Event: Ecuador Earthquake
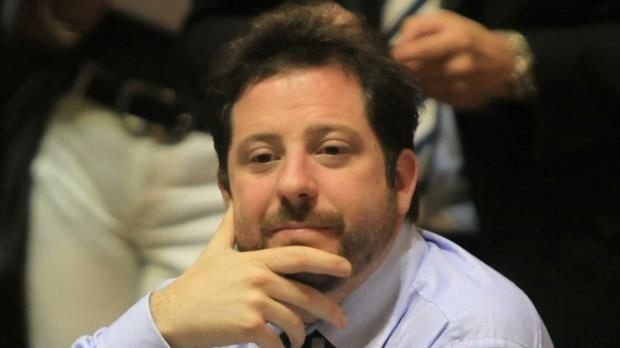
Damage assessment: no_damage